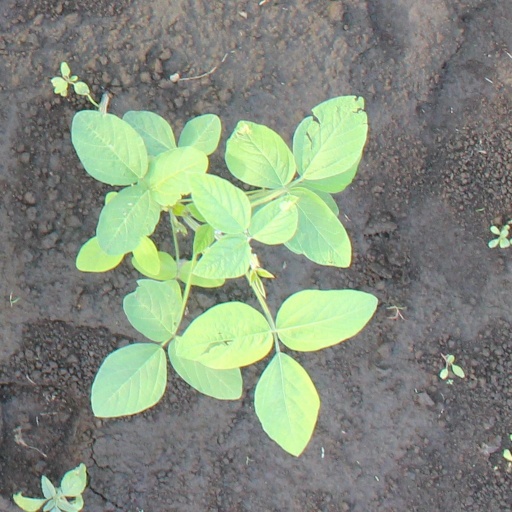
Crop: soybean